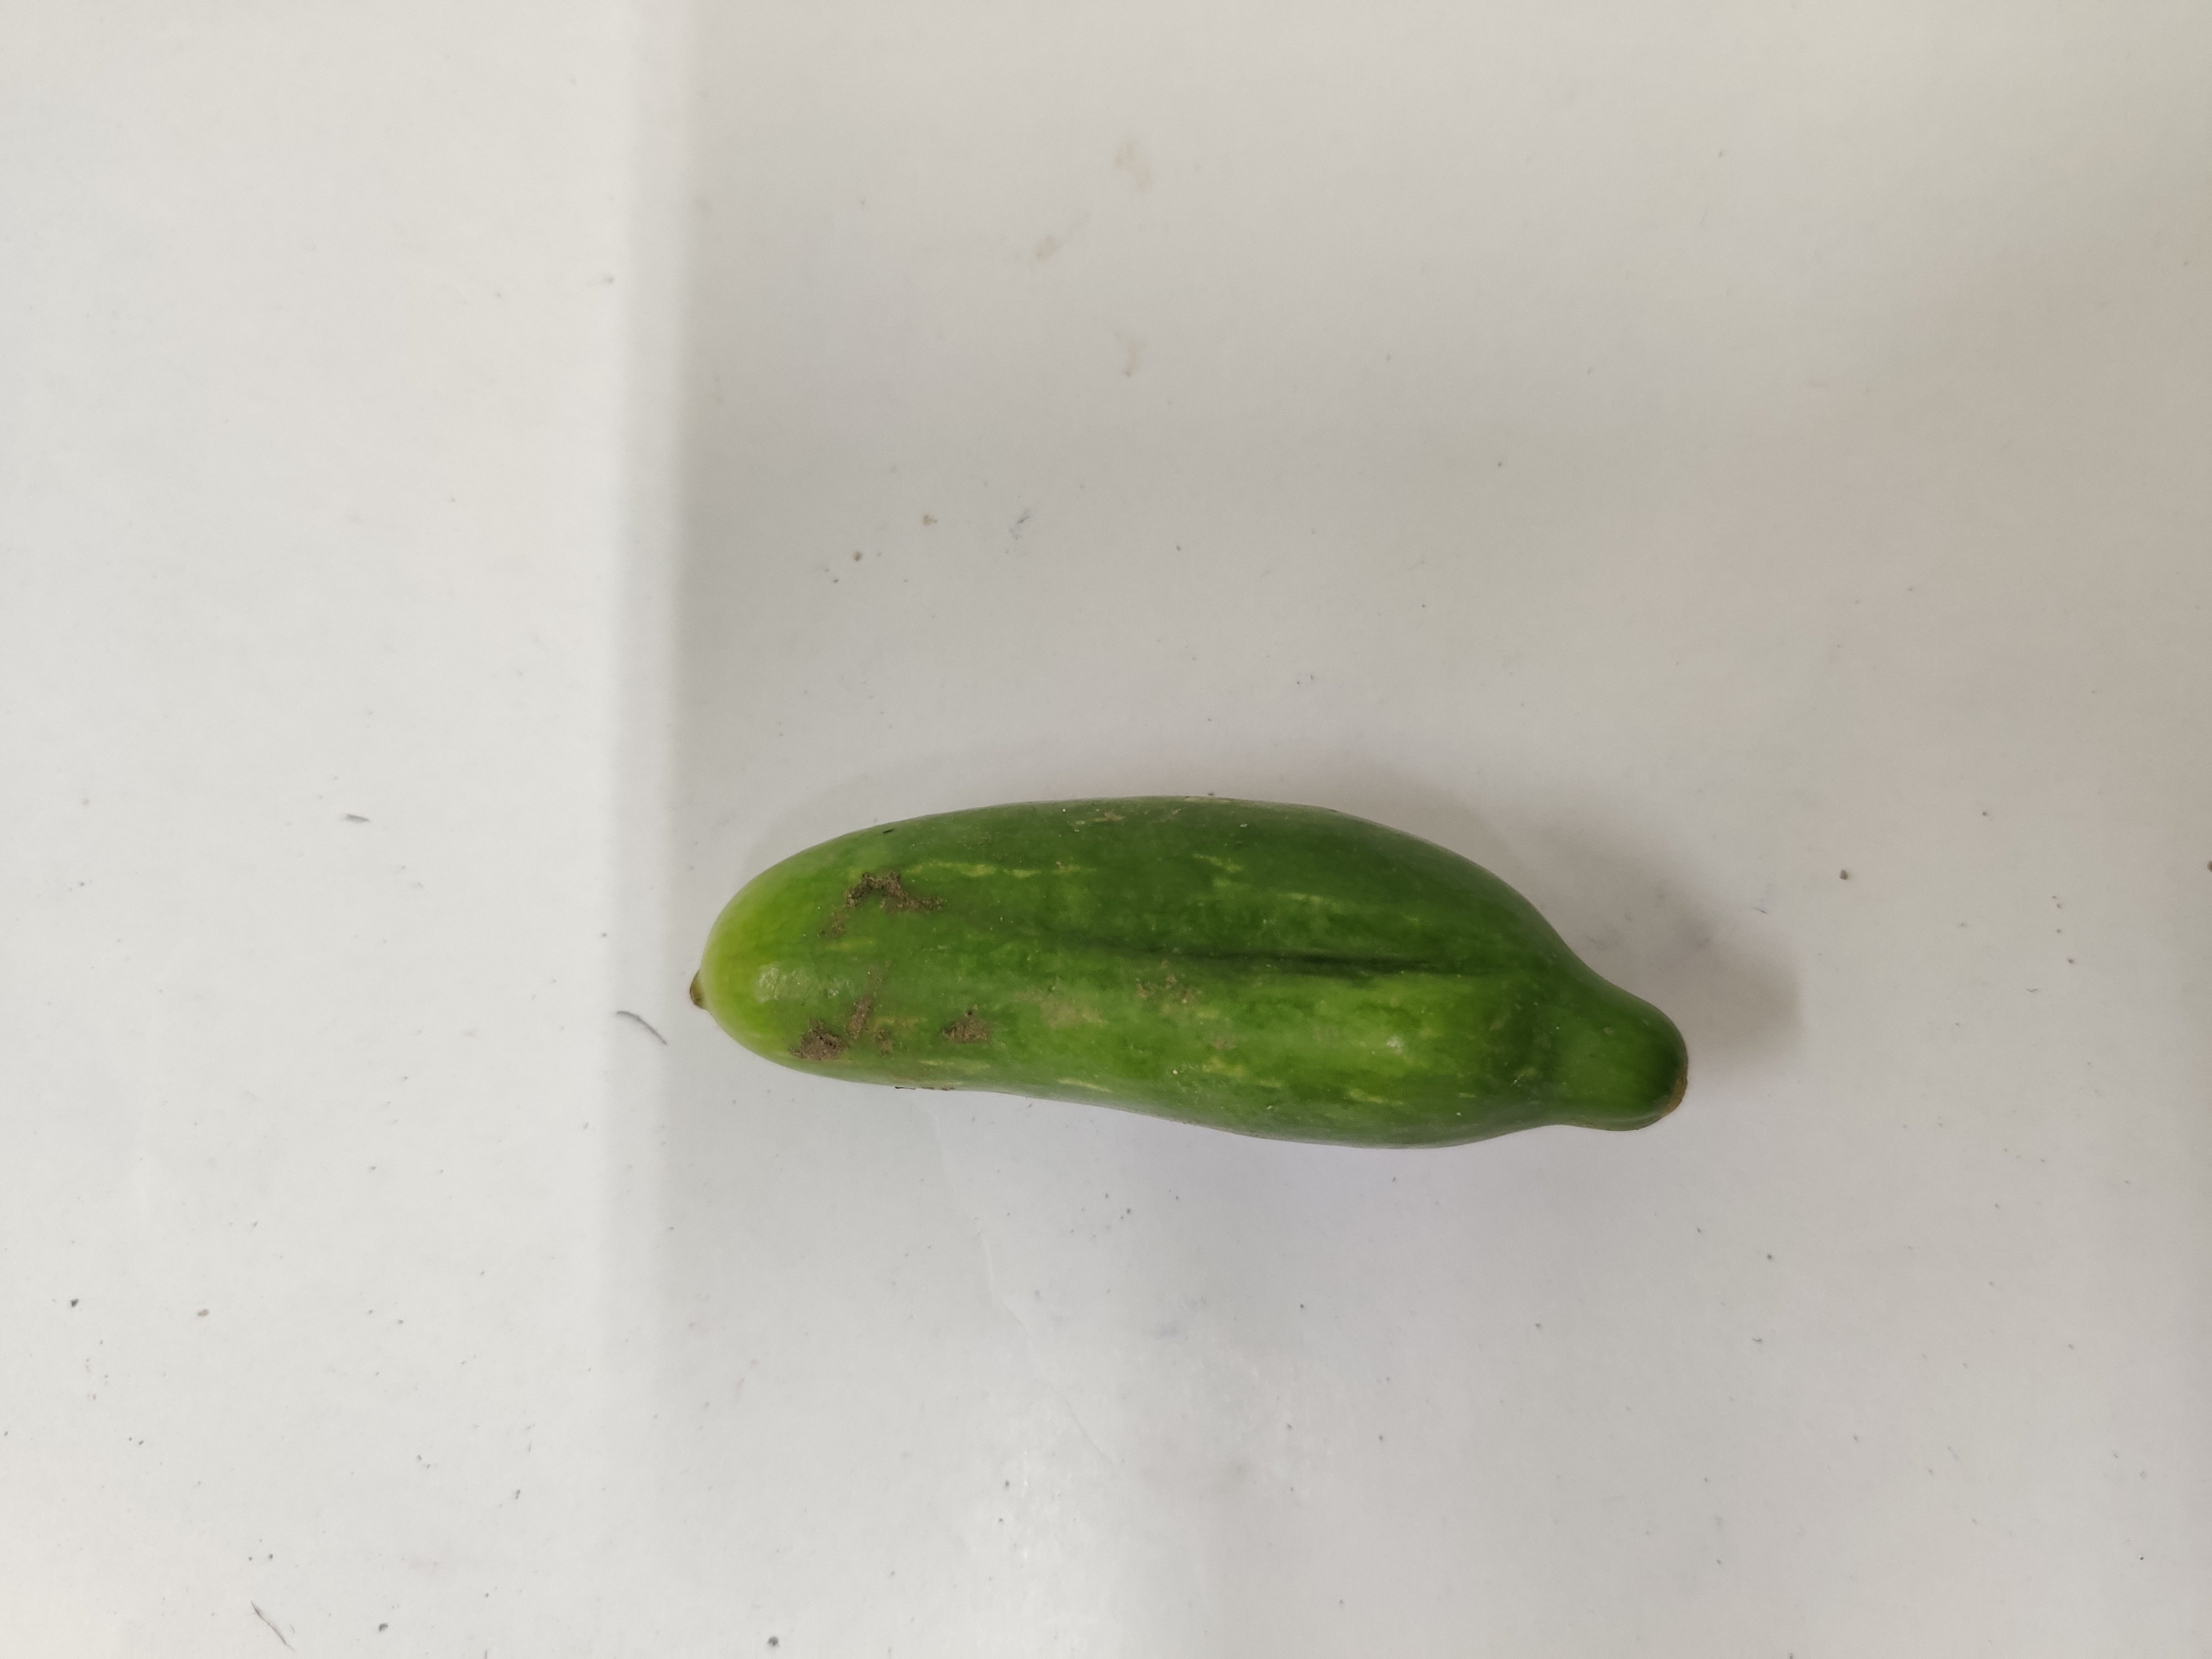
Crop: Ivy Gourd
Condition: Fresh